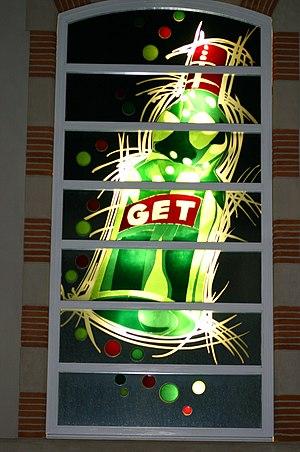
Vitrail situé sur la façade du centre culturel à Revel
Revel est une commune française située dans le département de la Haute-Garonne en région Occitanie.
Get 27 est une marque de liqueur française à la menthe appartenant à Bacardí-Martini. La société productrice a été créée à la fin du XVIIIᵉ siècle à Revel et commercialise également le Get 31.